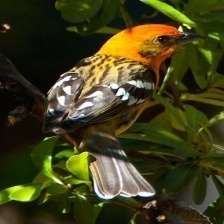
Species: FLAME TANAGER
Scientific name: PIRANGA BIDENTATA